Luleå

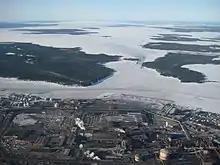
Industrial district of Luleå

The town's Royal charter was granted in 1621 by King Gustavus Adolphus of Sweden. The original town was situated where Gammelstad (Old Town) is situated today. The town had to be moved in 1649 to the current site, due to the post-glacial rebound that had made the bay too shallow for ships to enter.